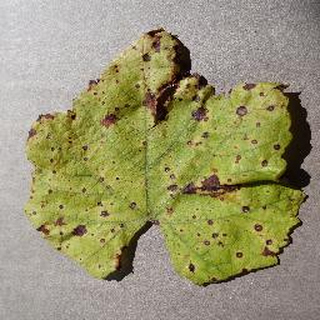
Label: grape_leaf_blight